Helena Smith Dayton

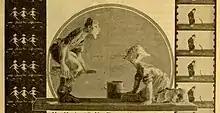
stills from "Battle of the Suds" and other Helena Smith-Dayton films (1917)

She began experimenting with "clay cartoons" in 1916. The February 1917 issue of"Popular Science Monthly" included an article about the motion-picture novelty of "animated sculpture". Illustrations included photographs of Dayton with her clay figures, a picture from the animated sculpture play "Battle of the Suds", a part of a film strip showing circa ten frames of three dancing chorus girls and another of a man and a snake. The journalist found the effect "startingly (sic) realistic and highly amusing" and believed that "the rather jerky action serves only to enhance the amusing result". Later in the year, Dayton admitted: “The difficult thing at first was to determine just how much to move an arm or a head, to avoid an appearance of jerkiness. I used to make the changes too great, but am learning to overcome that now.” Dayton created 16 poses for her sculpted figures for each foot of film, with up to 30 figurines moving in a scene. Dayton managed to animate about 100 feet of film per day and planned to release one film per month.